Eusociality

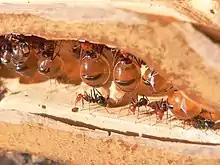
"Myrmecocystus" honeypot ants, showing the repletes or plerergates, their abdomens swollen to store honey (top), with ordinary workers (bottom)

Reproductive specialization in Hymenoptera generally involves the production of sterile members of the species, which carry out specialized tasks to care for the reproductive members. Individuals may have behavior and morphology modified for group defense, including self-sacrificing behavior. For example, members of the sterile caste of the honeypot ants such as "Myrmecocystus" fill their abdomens with liquid food until they become immobile and hang from the ceilings of the underground nests, acting as food storage for the rest of the colony. Not all social hymenopterans have distinct morphological differences between castes. For example, in the Neotropical social wasp "Synoeca surinama", caste ranks are determined by social displays in the developing brood. Castes are sometimes further specialized in their behavior based on age, as in "Scaptotrigona postica" workers. Between approximately 0–40 days old, the workers perform tasks within the nest such as provisioning cell broods, colony cleaning, and nectar reception and dehydration. Once older than 40 days, "S. postica" workers move outside the nest for colony defense and foraging.